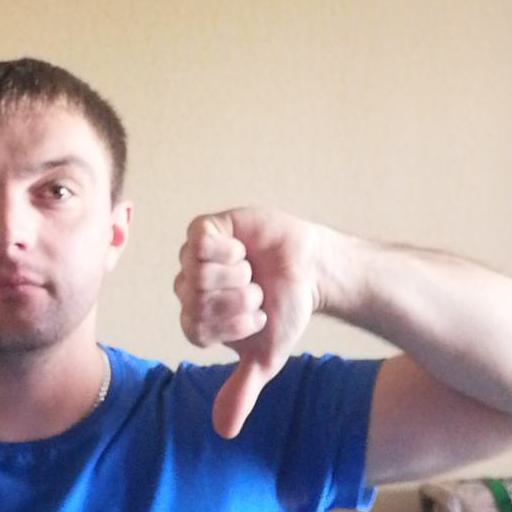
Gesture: dislike